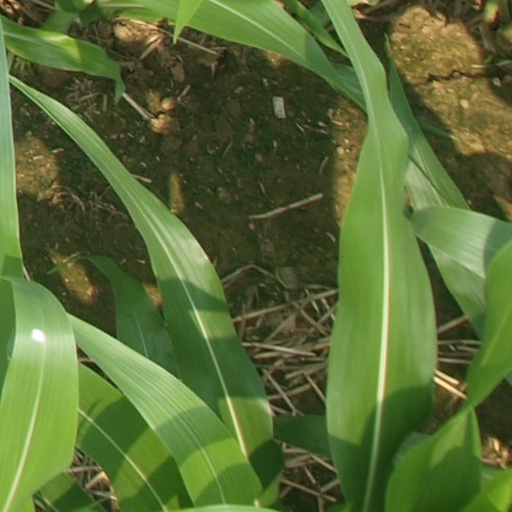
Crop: maize; corn